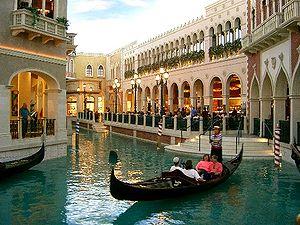
The Venetian est un hôtel-casino situé à Las Vegas ouvert en juillet 1999. Cet hôtel reprend le thème de Venise. Son nom anglais « The Venetian » signifie en français « Le Vénitien ». Le propriétaire de cet hôtel est Las Vegas Sands. Le complexe est notamment apparu dans le film Miss FBI : Divinement armée en 2005.
Le Grand Canal Shoppes est un centre commercial adjacent à l'hôtel The Venetian dans la ville de Las Vegas, au Nevada.